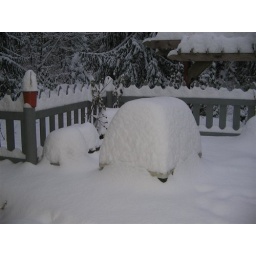
dog house snowed in